List of Billboard number-one R&B songs of 1952

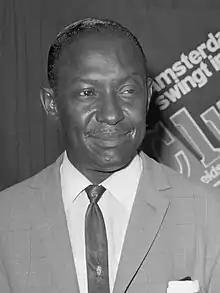
Eddie Boyd topped both charts with "Five Long Years".

In 1952, "Billboard" magazine published National Best Sellers and Most Played in Juke Boxes, two charts covering the top-performing songs in the United States in rhythm and blues and related African-American-oriented music genres. These charts, published as Best Selling Retail Rhythm & Blues Records and Most Played Juke Box Rhythm & Blues Records through the issue dated November 8, were based on sales in stores and plays in jukeboxes, respectively. They are considered part of the lineage of the magazine's multimetric R&B chart launched in 1958, which since 2005 has been published under the title Hot R&B/Hip-Hop Songs.